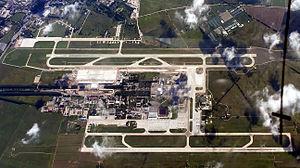
L'aéroport de Kiev-Boryspil est un aéroport international situé à 30 km de Kiev, la capitale de l'Ukraine, près de la ville de Boryspil. C'est le plus grand des trois aéroports desservant Kiev et de l'Ukraine. Son nom en russe est Kiev-Borispol.